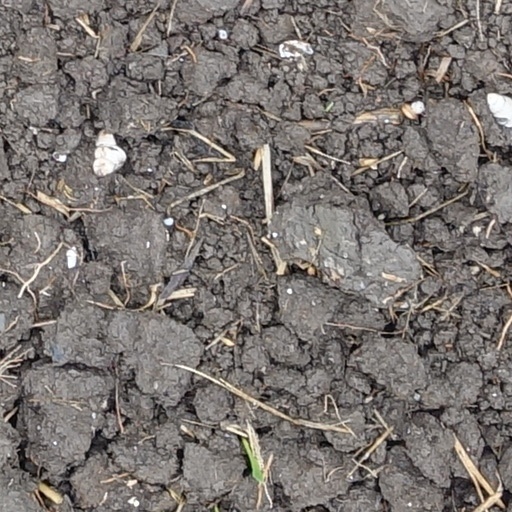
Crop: wheat